Myrsine melanophloeos

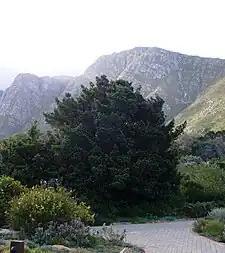
"Myrsine melanophloeos" tree in Harold Porter National Botanical Garden.

"Myrsine melanophloeos" is cultivated as an ornamental tree and screening shrub in gardens, and as a potted bonsai specimen. It is hardy and grows well in windy areas and near the coast. Once established, the plant is reasonably drought tolerant and has low maintenance needs.